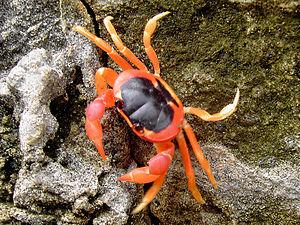
Un crabe touloulou. Photo prise sur la plage de Woodford Hill, en Dominique.
Gecarcinus lateralis est une espèce de crustacé décapode de la famille des Gecarcinidae. Ce petit crabe rouge à la carapace soulignée d’une large tâche noire est recherché pour sa chair par les habitants des Antilles.
Les Grapsoidea sont une super-famille de crabes. Elle comprend près de 500 espèces actuelles dans sept familles. Une partie sont des crabes terrestres, même s'ils ont besoin de la proximité de l'eau de mer pour certains de leurs besoins physiologiques.
Les Brachyura sont des crustacés décapodes dotés d'une carapace plutôt plate, et d'un abdomen court et large placé sous le thorax. On distingue les Brachyura, les vrais crabes, des Anomura qui comprend plusieurs autres crustacés qui sont également appelés crabes